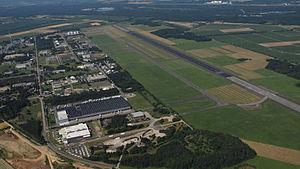
La base aérienne 136 Bremgarten est une ancienne base aérienne utilisée par l'Armée de l'air française située en Allemagne, sur la rive droite du Rhin à Hartheim am Rhein, juste en face du village de Fessenheim.